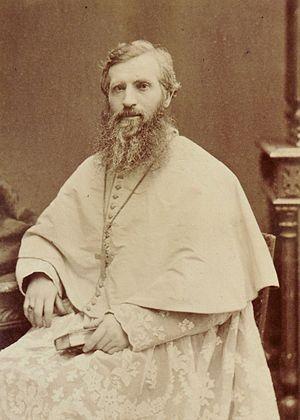
Isidore Clut, photographie du cabinet Victoire à Lyon, vers 1875.
Isidore Clut est un missionnaire, évêque et explorateur français.